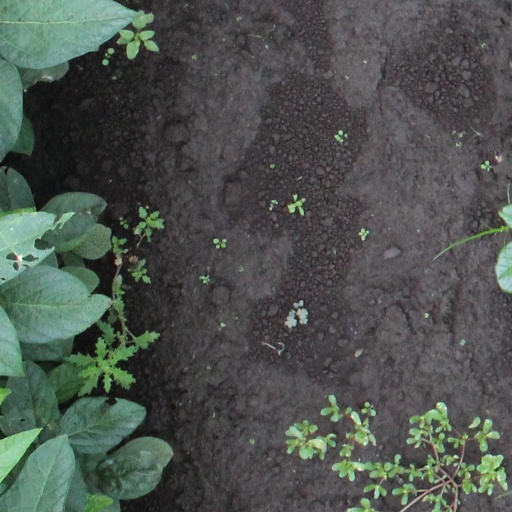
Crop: soybean